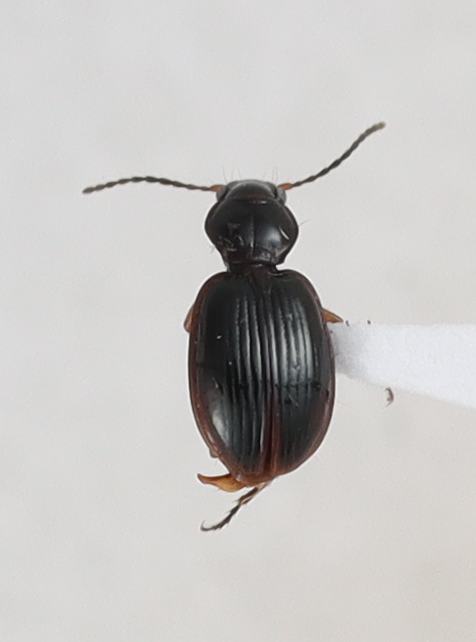
Scientific name: Mecyclothorax konanus
Plot: 14
Trap: E
Collected: 20220601